Big brown bat

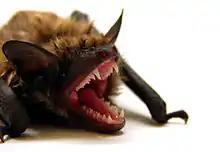
A small, fluffy mammal opens its jaws at the camera, reveal sharp teeth

It is a relatively large microbat, weighing . Adult body length is . Its forearm is usually longer than . The tail is and the hind legs are . Its wingspan is . Its dorsal fur is reddish brown and glossy in appearance; its ventral fur is lighter brown. Its snout, uropatagium (flight membrane between the hind limbs), and wing membranes are black and hairless. Its ears are also black; they are relatively short with rounded tips. The tragi (cartilage flaps in front of the ear canal) also have rounded tips.